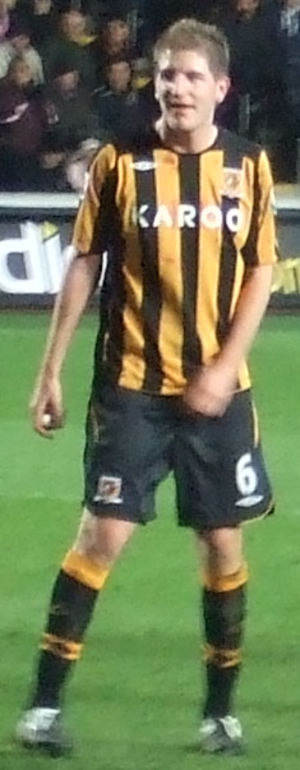
Michael Thomas Turner est un footballeur anglais né le 9 novembre 1983 à Lewisham en Angleterre. Il évolue actuellement à Southend.